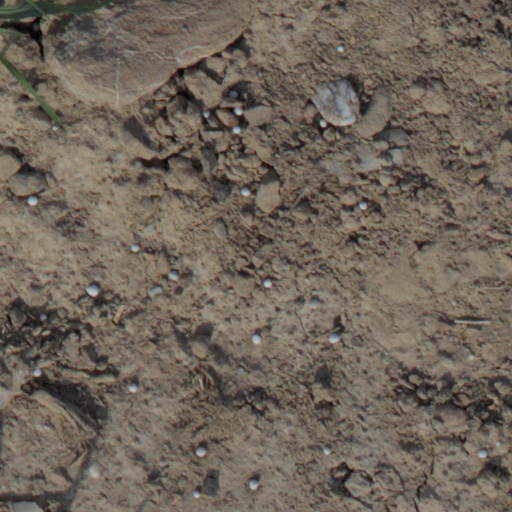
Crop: wheat